USS La Moure County (LST-1194)

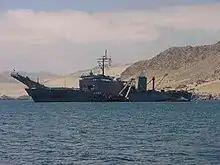
"La Moure County" at anchor in Cifuncho Bay, where the ship lay from 12 September to 28 October 2000

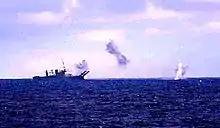
Ex-"La Moure County" as seen here during the first phase of the SINKEX on 10 July 2001

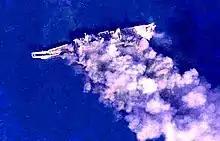
Ex-"La Moure County" overhead view showing the ship later in the SINKEX exercise, burning after several missile hits

The ship was run aground near the coast of Caleta Cifuncho Bay, Chile, in the pre-dawn hours of 12 September 2000 during a routine amphibious training operation with a sister vessel, the Chilean Navy's . A combination of the speed of the ship at impact and the incoming tide resulted in extensive damage to the bow, keel, screws, and rudders. Extensive internal flooding and the dumping of of diesel fuel only served to complicate matters. No injuries were suffered by the crew or marines aboard the ship.